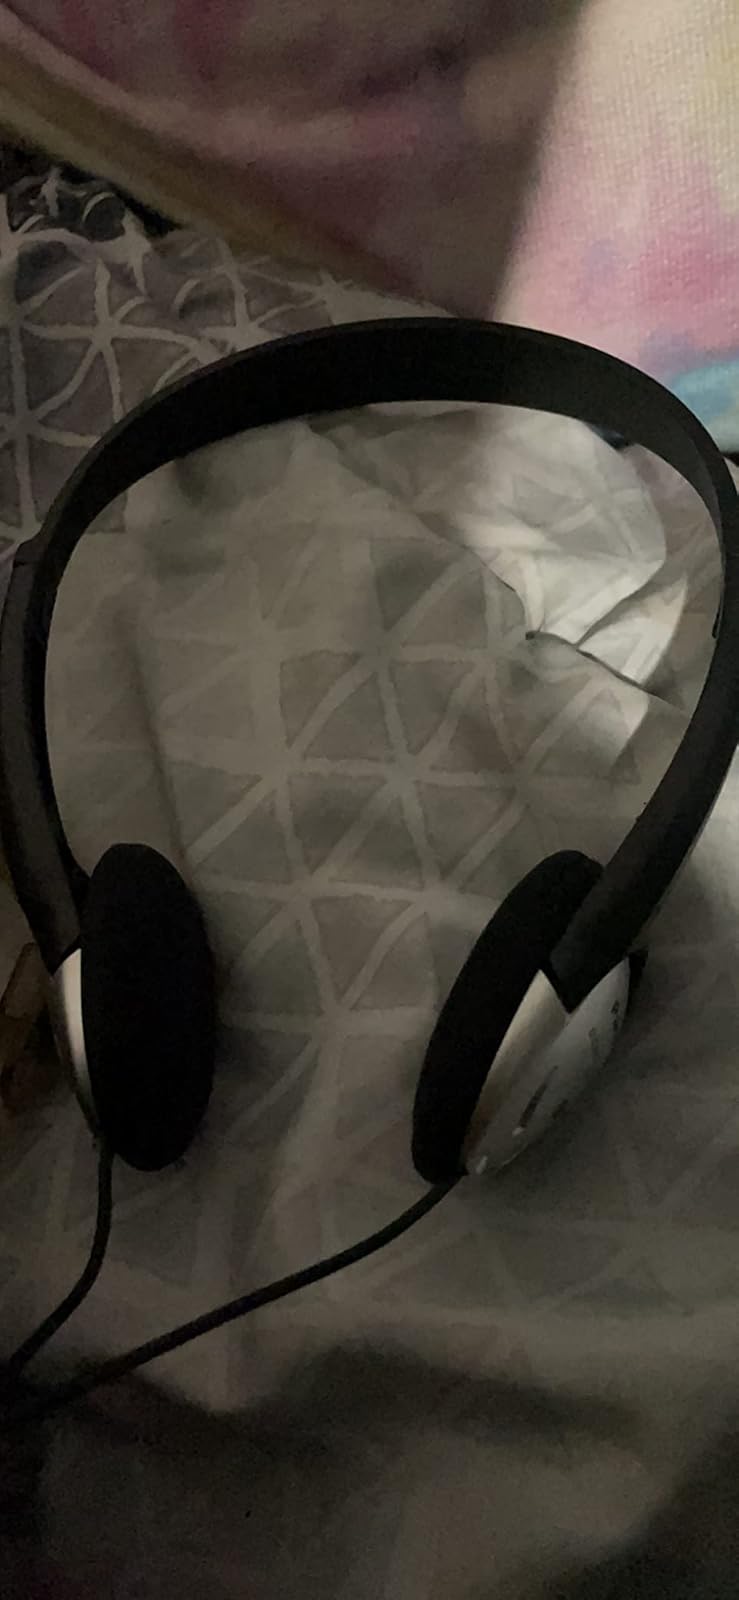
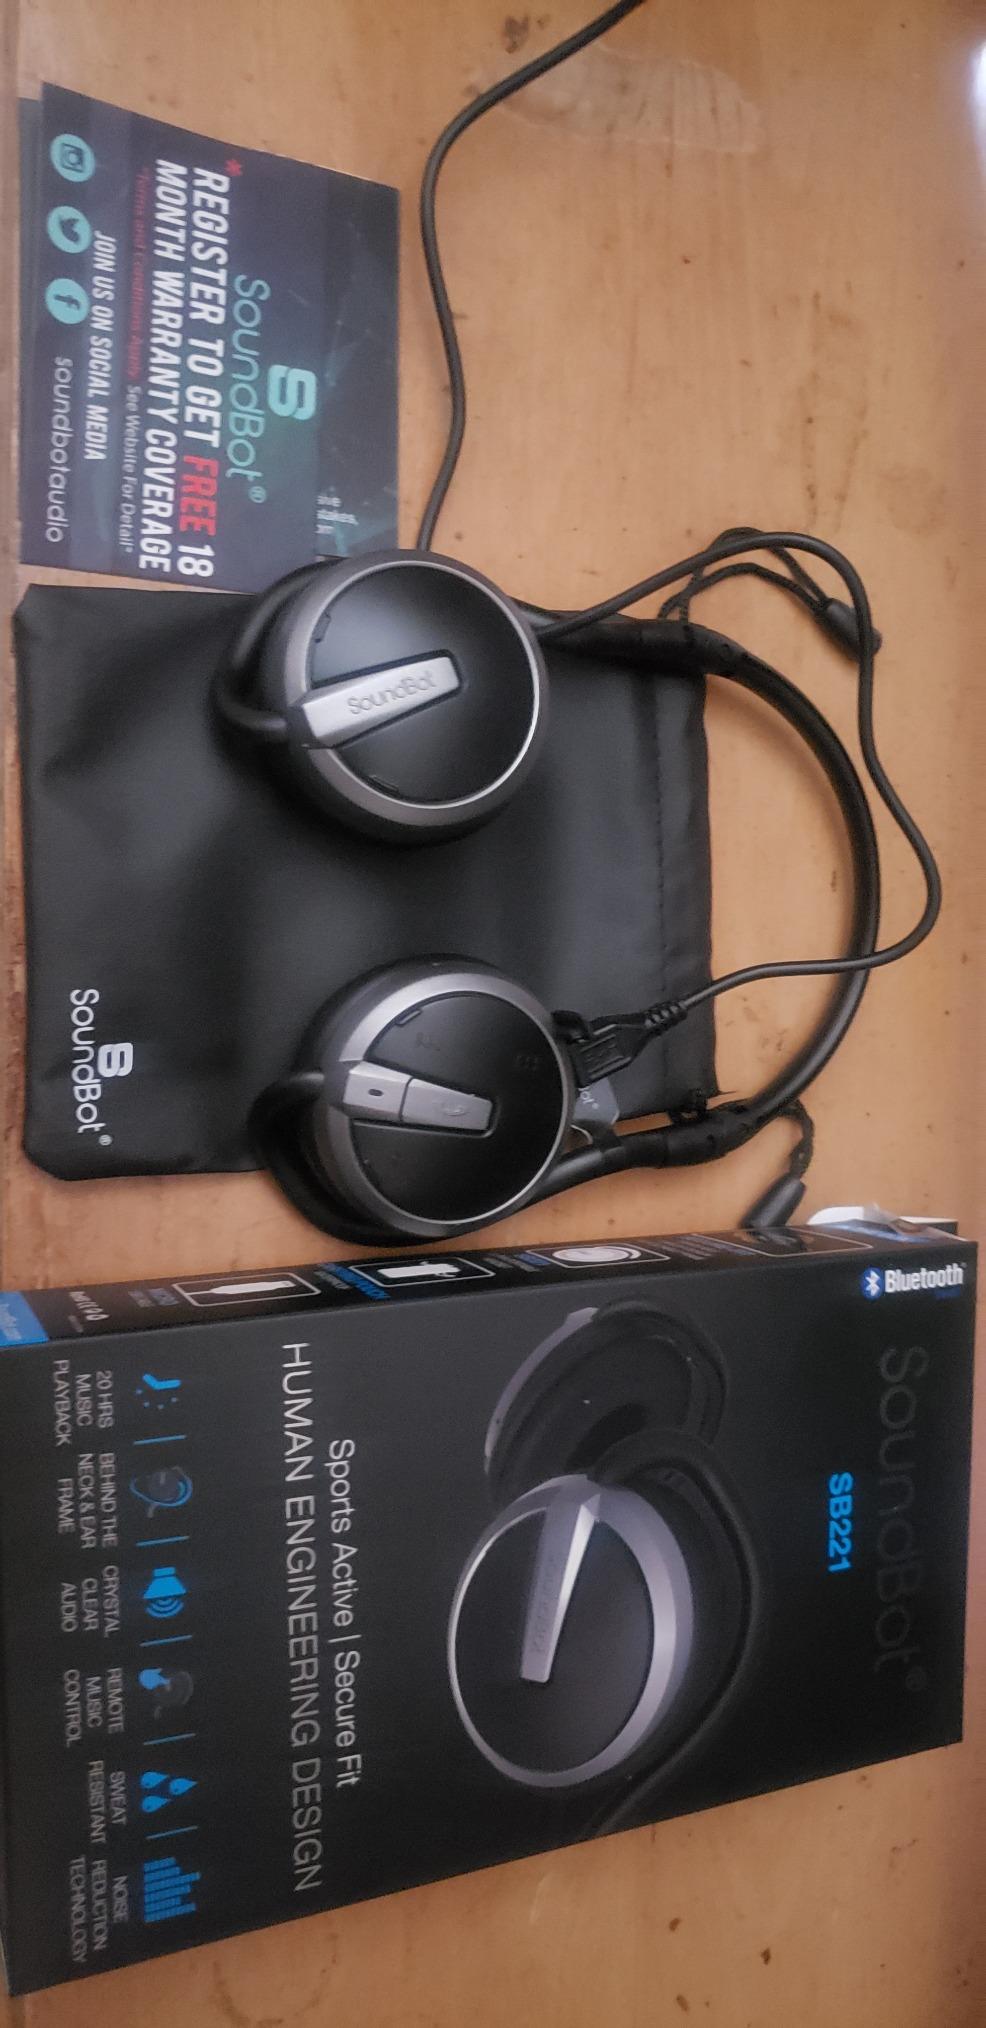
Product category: headphones
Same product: no